2025 Nobel Prize in Physiology or Medicine

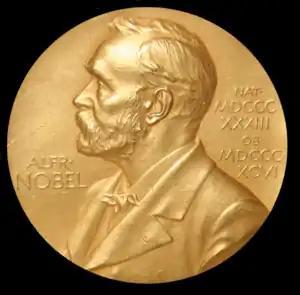

The 2025 Nobel Prize in Physiology or Medicine is an international Physiology or Medicine prize established according to Alfred Nobel's will be announced by the Nobel Assembly at the Karolinska Institute for outstanding discoveries in physiology or medicine, the 2025 awards announced on Monday, October 6, 2025.